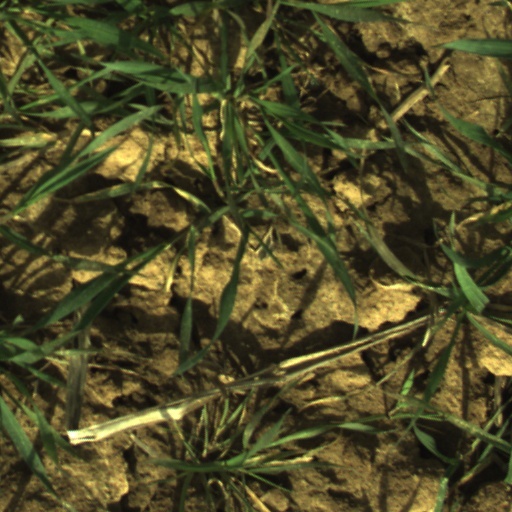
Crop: wheat